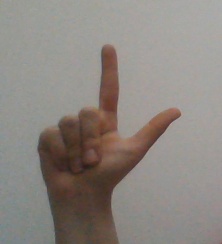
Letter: laam